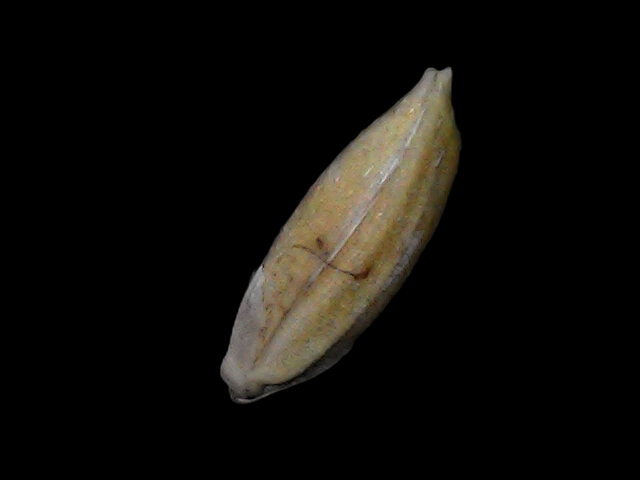
Rice variety: Bd34